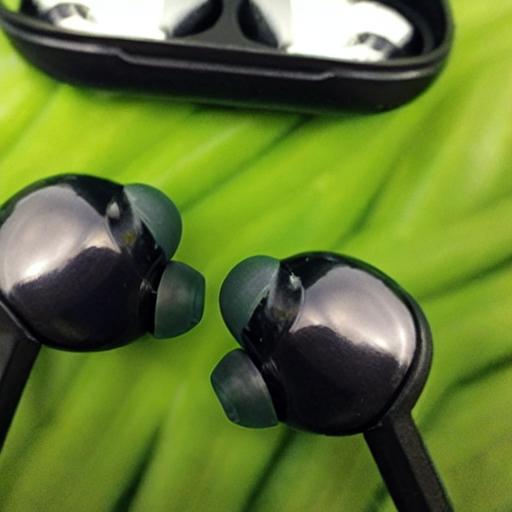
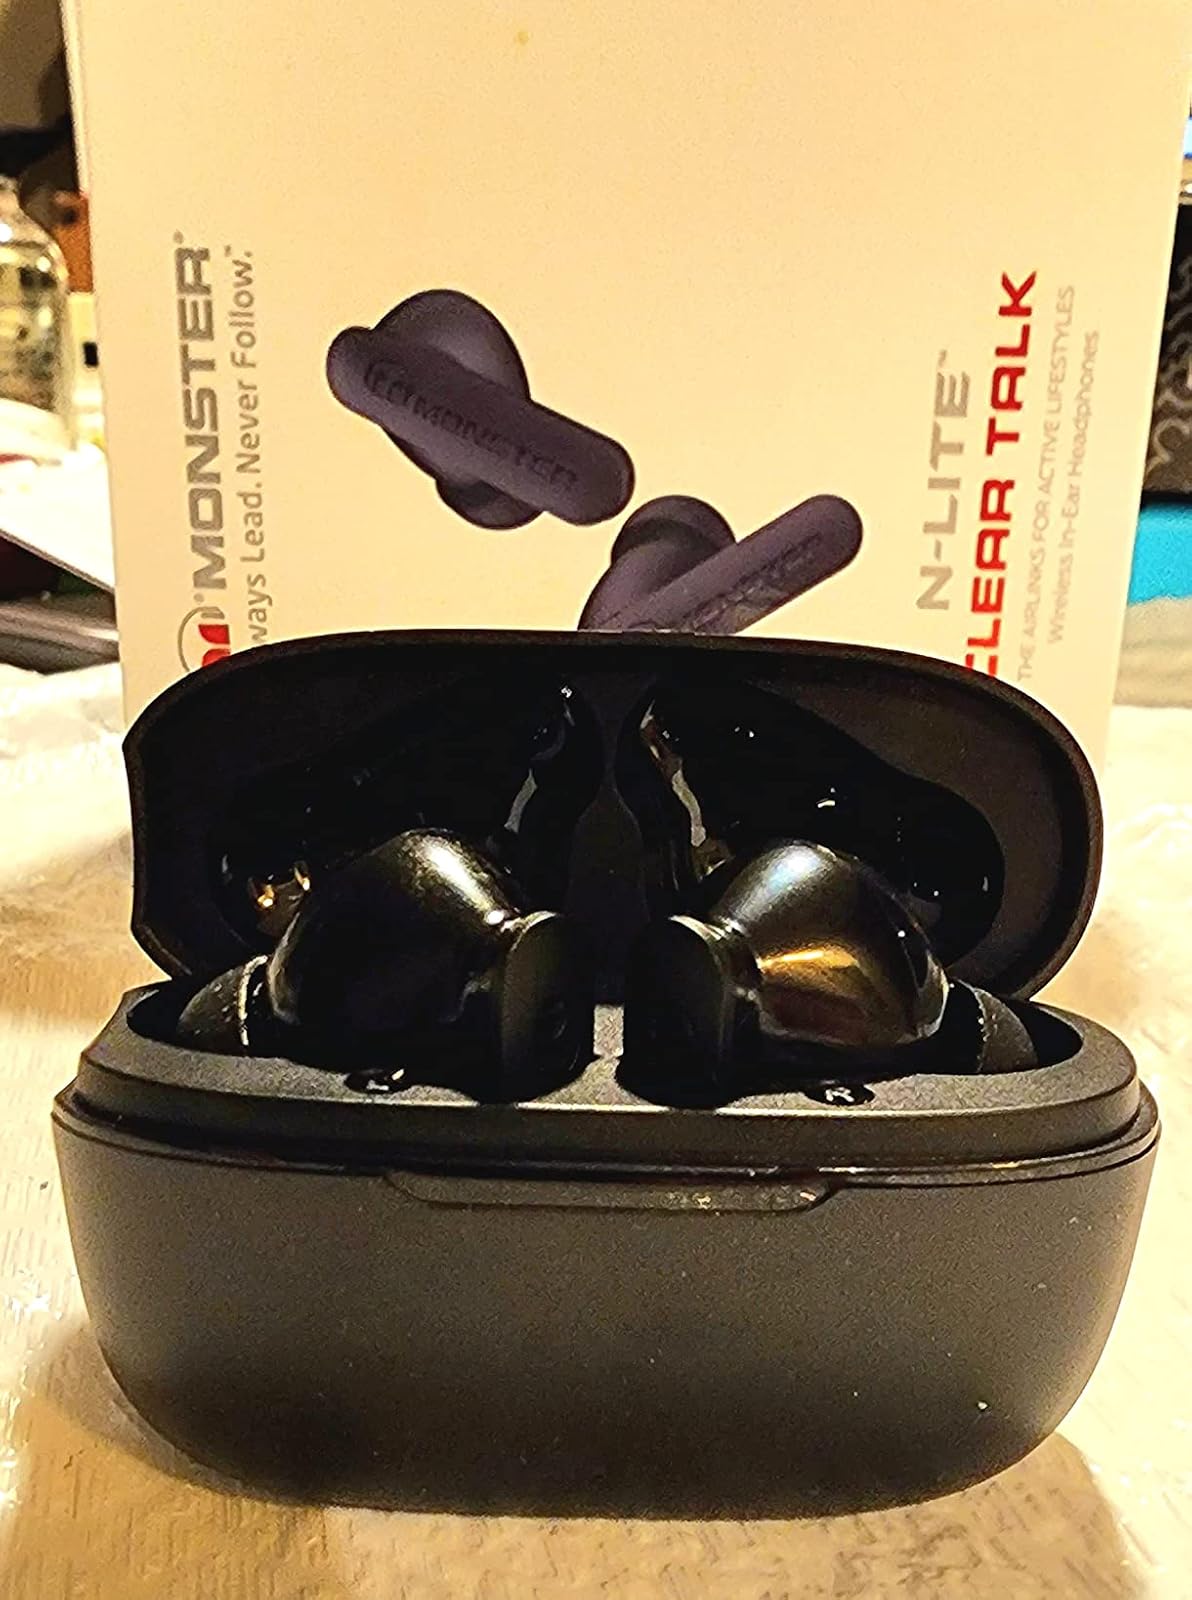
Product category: earbuds
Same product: no